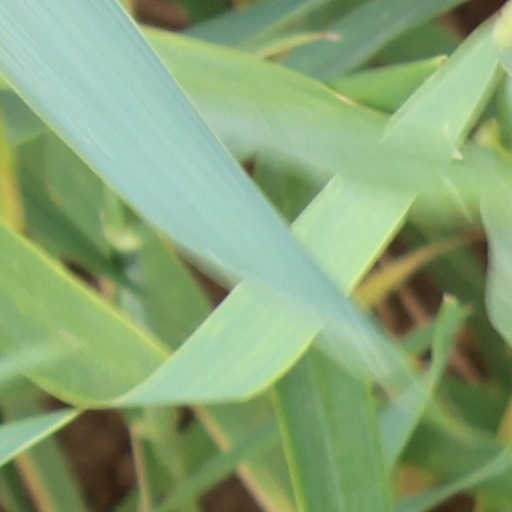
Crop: wheat